Frank Gotch

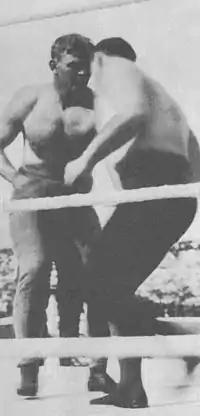
Frank Gotch vs. Georg Hackenschmidt at Comiskey Park

Gotch and Hackenschmidt finally met on April 3, 1908, at the Dexter Park Pavilion in Chicago. Showing his contempt for Gotch and for American wrestling in general, Hackenschmidt was not in the best condition, unlike Gotch, who used his speed, defense and rough tactics to wear Hackenschmidt down and then assume the attack. The wrestlers stood on their feet for two full hours before Gotch was able to get behind Hackenschmidt and take him down. While on their feet, Gotch made sure to lean on Hackenschmidt to wear him down. He bullied him around the ring, and his thumbing and butting left Hackenschmidt covered in blood. Hackenschmidt complained to the referee of Gotch's foul tactics and asked that Gotch be forced to take a hot shower to rid his body of an abundance of oil, but the referee ignored the complaints and told Hackenschmidt he should have noticed the oil before the match began. The match continued until the two-hour mark, when Hackenschmidt was forced against the ropes. Gotch tore him off the ropes, threw Hackenschmidt down and rode him hard for three minutes, working for his dreaded toe hold. Hackenschmidt had trained to avoid this hold, which he did, but the effort took his last remaining strength. Hackenschmidt quit the fall. "I surrender the championship of the world to Mr. Gotch", he said, and stood up and shook Gotch's hand. The wrestlers then retired to their dressing rooms before coming out for the second fall, but Hackenschmidt refused to return to the ring, telling the referee to declare Gotch the winner, thereby relinquishing his title to him.